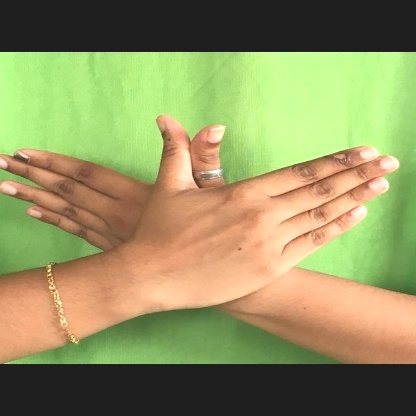
Mudra: Garuda